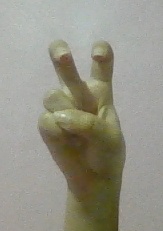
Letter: toot